The Girl from the Naked Eye

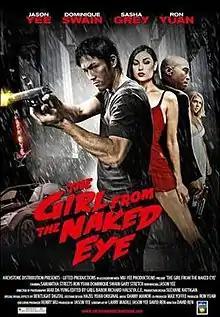
Theatrical film poster

The Girl from the Naked Eye is a 2012 American neo-noir martial arts film directed and written by David Ren. It stars Jason Yee, Samantha Streets, Ron Yuan, Dominique Swain, Sasha Grey and others. It was released on June 15, 2012.